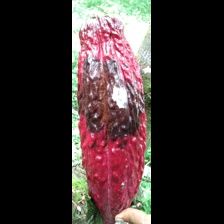
Label: moniliophthora